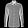
Label: Shirt